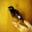
Label: bird